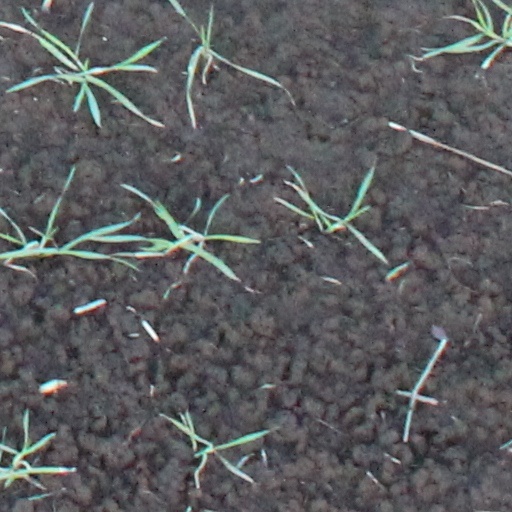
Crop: wheat